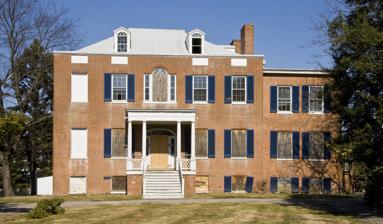
Building: Holly Hall (Elkton, Maryland)
Country: United States of America
Year built: 1810
Historic house in Maryland, United States United States historic place Holly Hall U.S. National Register of Historic Places Show map of Maryland Show map of the United States Location 259 S. Bridge St., Elkton, Maryland Coordinates 39°36′8″N 75°49′41″W / 39.60222°N 75.82806°W / 39.60222; -75.82806 Area 6.2 acres (2.5 ha) Built 1810 ( 1810 ) Built by Sewell, James Architectural style Federal NRHP reference No. 76000986 Added to NRHP October 8, 1976 Holly Hall is a historic home located at Elkton , Cecil County , Maryland , United States.  Built by James Sewall ca. 1810–20, it is a 2 + 1 ⁄ 2 -story, Federal -style brick mansion built about 1810. The one-story brick north wing was added as a chapel in the 20th century. Also on the property is a late-19th-century two-story wood tenant house and two concrete block buildings. A few holly trees remain of the many which gave this house its name.  Its parapets are unique in Maryland. Holly Hall Oak The Holly Hall Oak was a noted white oak on the grounds of Holly Hall, that was reputed to be more than 400 years old. It collapsed of old age and sheer size on 26 April 2009. The tree was threatened by the construction of a shopping center in the 1970s, but was saved by popular outcry. It had a circumference of 21.92 feet (6.68 m), height of 58 feet (18 m) and a spread of 78 feet (24 m) when it was last measured in 2008. Holly Hall was listed on the National Register of Historic Places in 1976. References